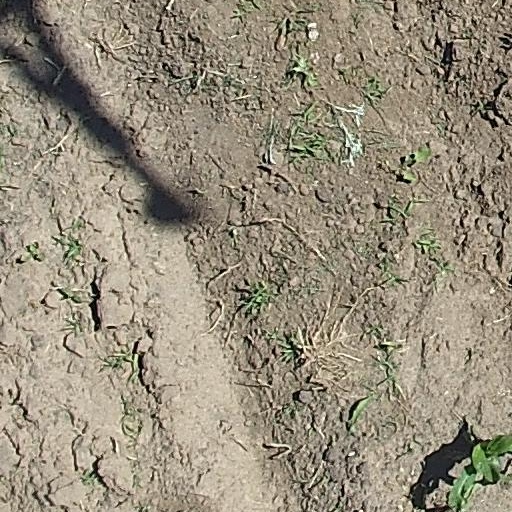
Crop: maize; corn